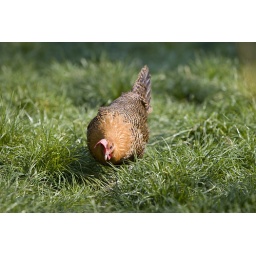
Brakel chicken in grass